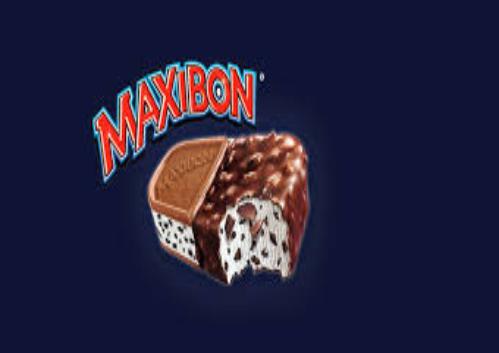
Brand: Maxibon
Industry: Food